California Republic

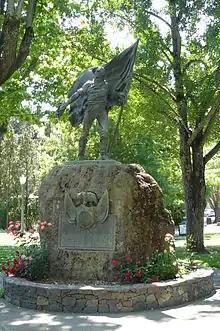
Bear Flag monument in Sonoma commemorating its capture by rebels

At that time, Vallejo and his three associates were placed on horseback and taken to Frémont accompanied by eight or nine of the insurgents who did not favor forming a new republic under the circumstances. That night they camped at the Vaca Rancho. Some young Californio "vigilantes" under Juan Padilla evaded the guards, aroused Vallejo and offered to help him escape. Vallejo declined, wanting to avoid any bloodshed and anticipating that Frémont would release him on parole.